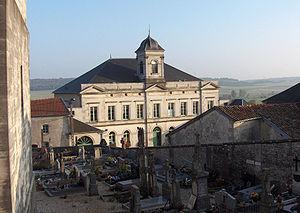
Bonnet est une commune française située dans le département de la Meuse, en région Grand Est.